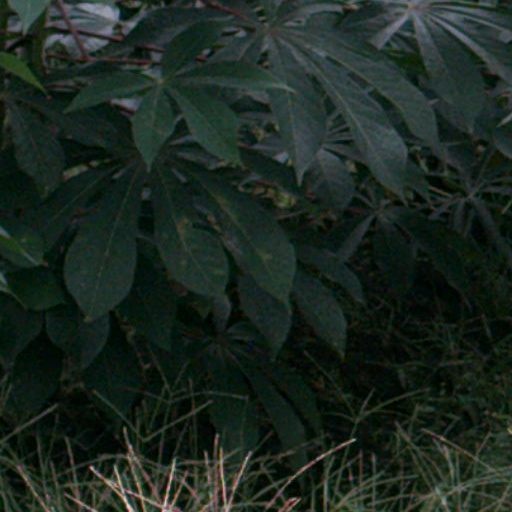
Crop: cassava